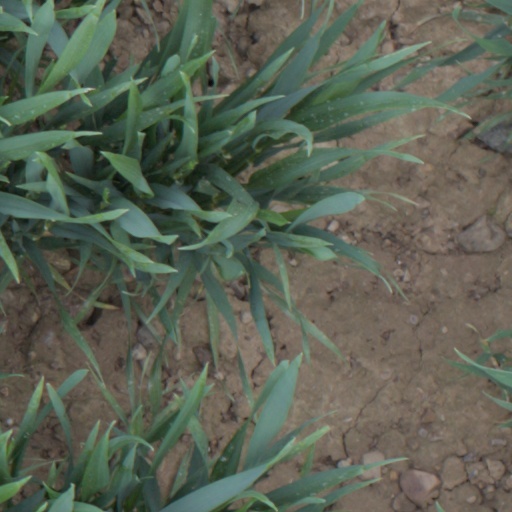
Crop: wheat